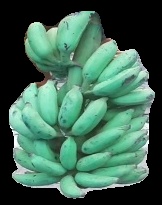
Variety: elakki-bale
Grade: grade3